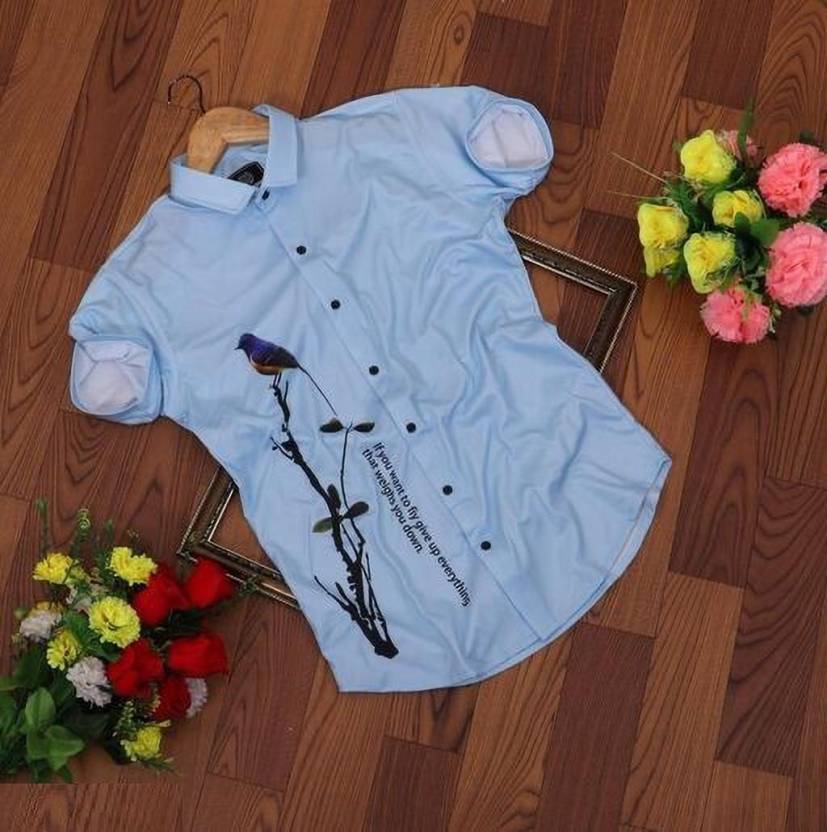
Product: Men Regular Fit Printed Ribbed Collar Casual Shirt
Price: ₹319
Colors: Purple
Pattern: Printed
Description: From the newest designs and trendiest styles for men at we are making fashionable clothing affordable. Shirts feels soft and light on the body. Pairing with the right coloured denim we can imagine the outfit being best suited for dining parties and night outs.
Other details: PRODUCT QUALITY IS GOOD